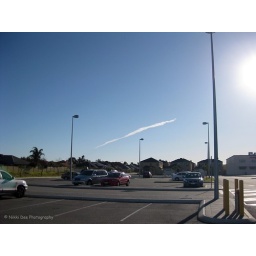
I saw this cloud while I was driving to work. It looked so weird in the clear sky.